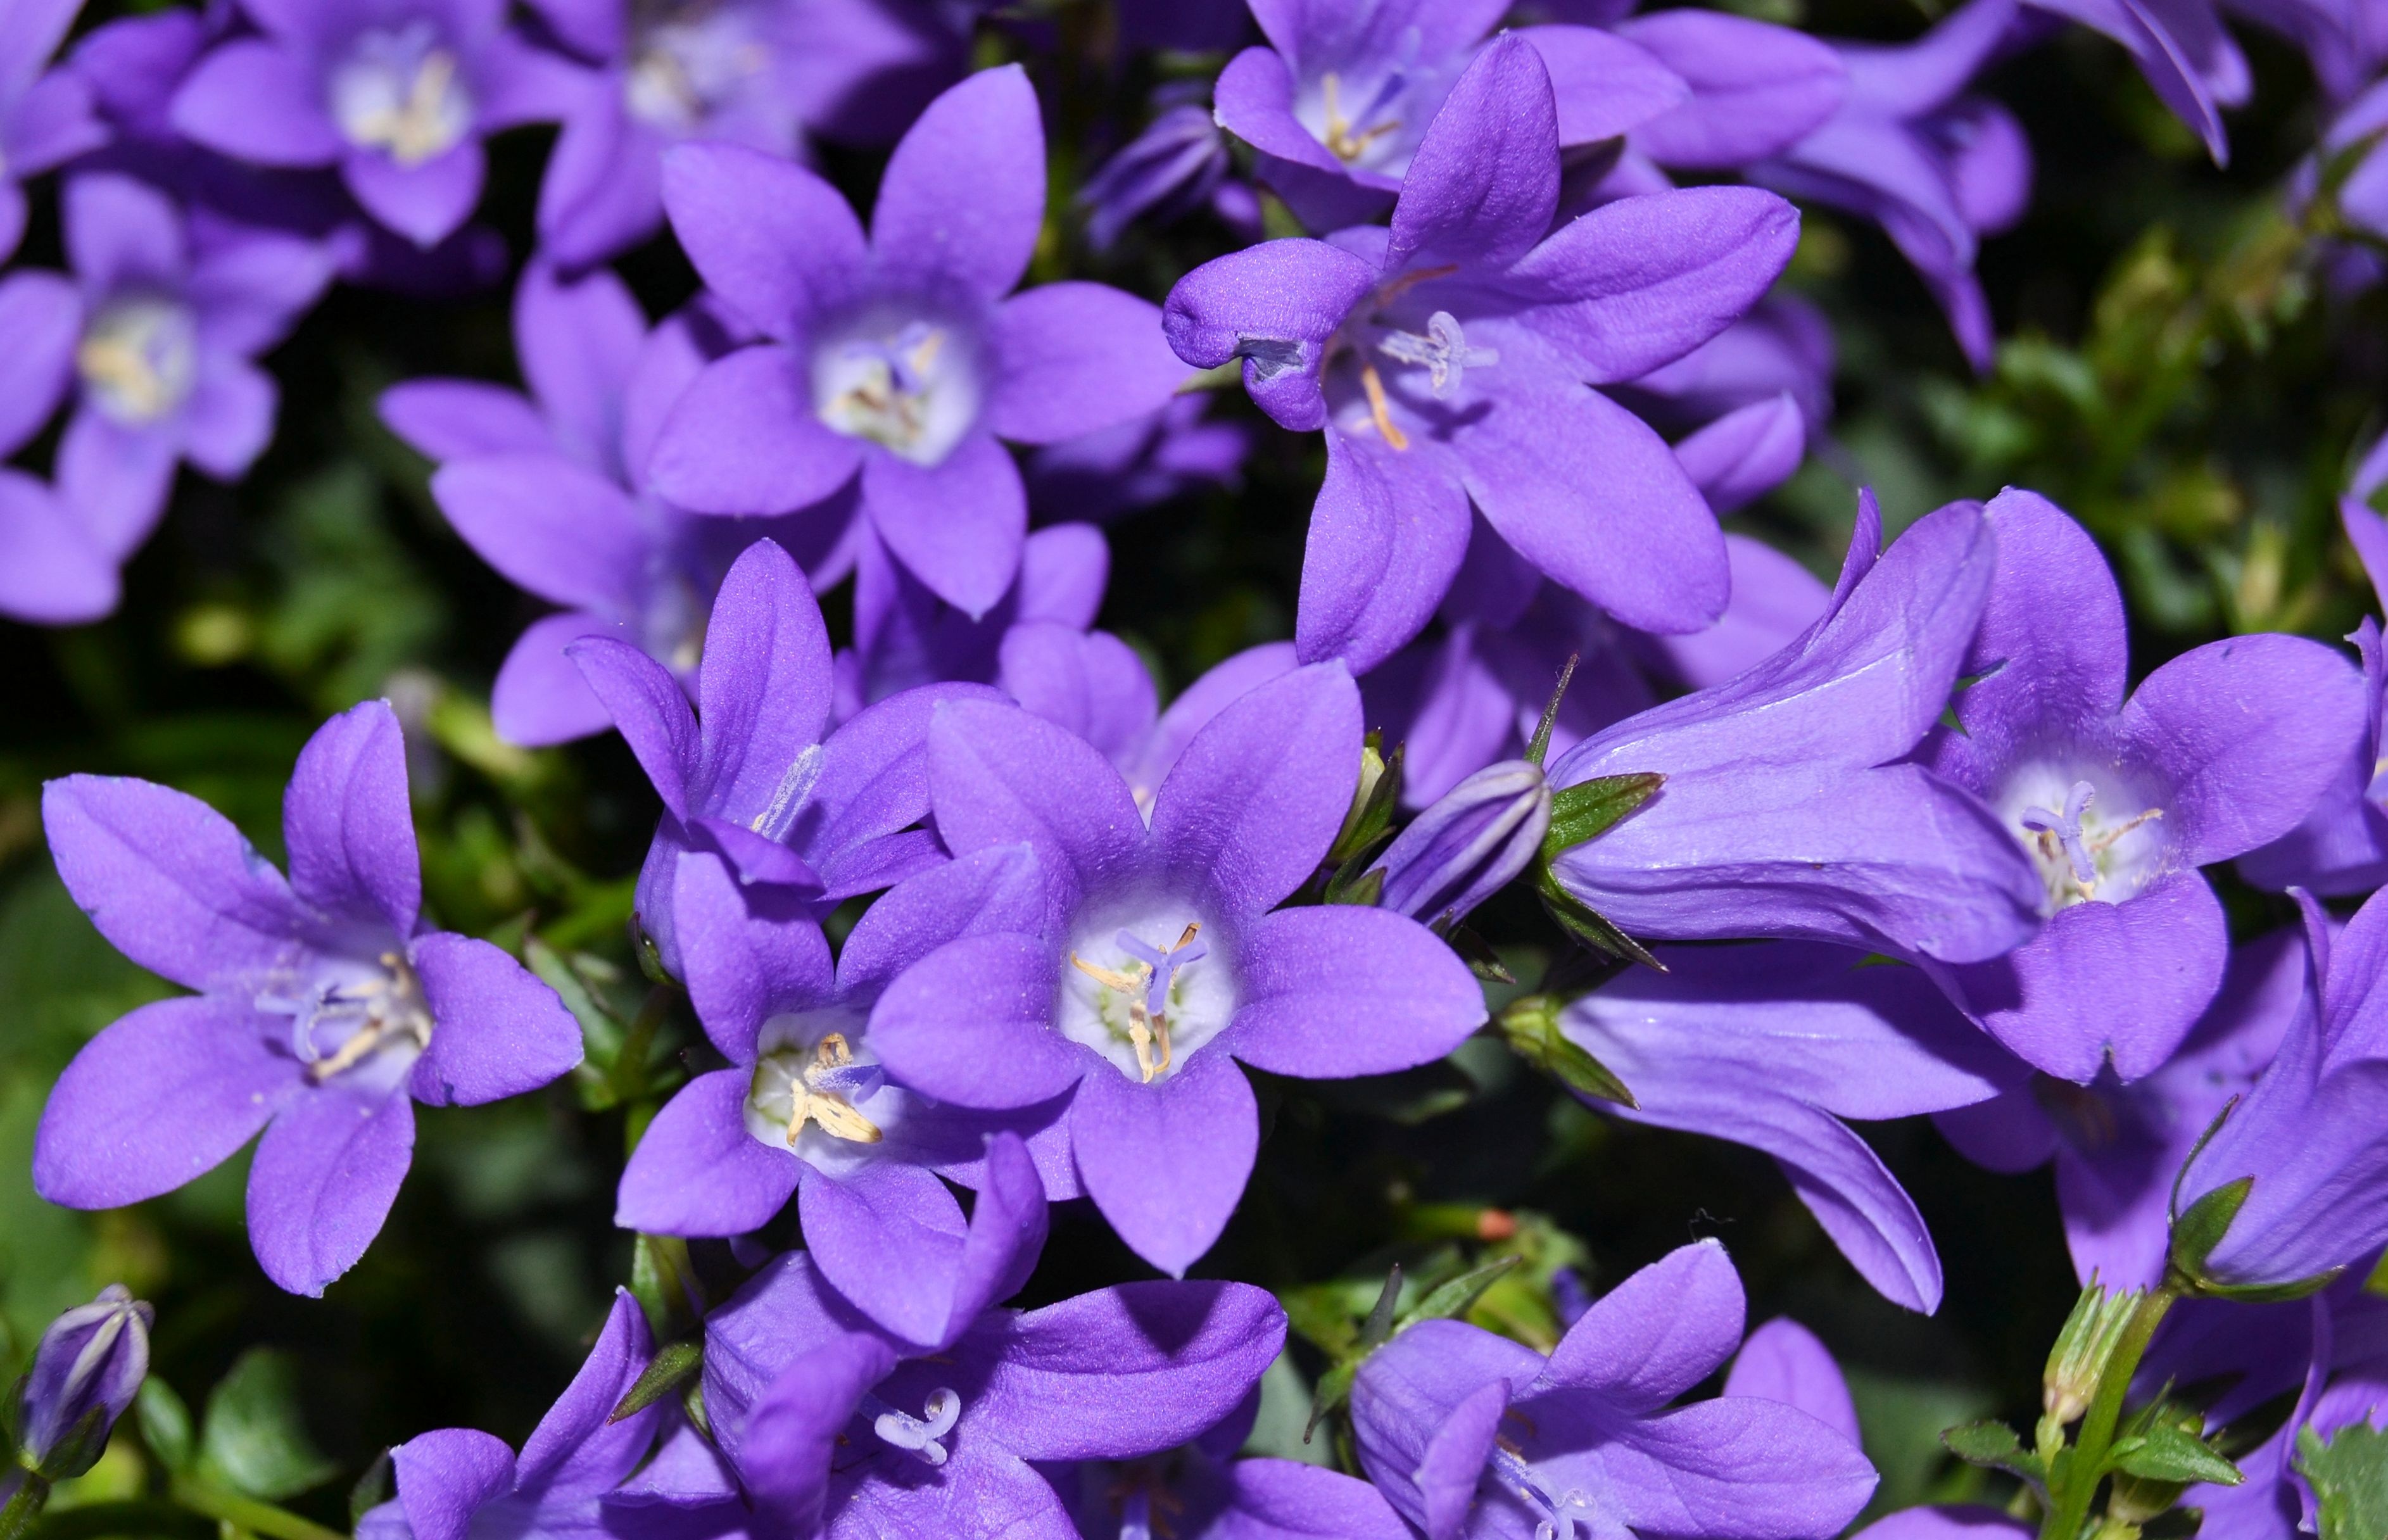
nature, blossom, plant, flower, purple, petal, bloom, botany, close, flora, wildflower, purple flower, viola, macro photography, flowering plant, bellflower family, annual plant, land plant, violet family, dame's rocket